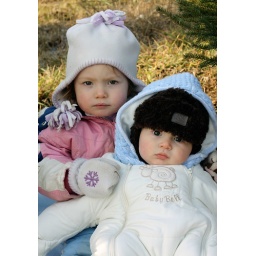
Posing in the christmas tree field